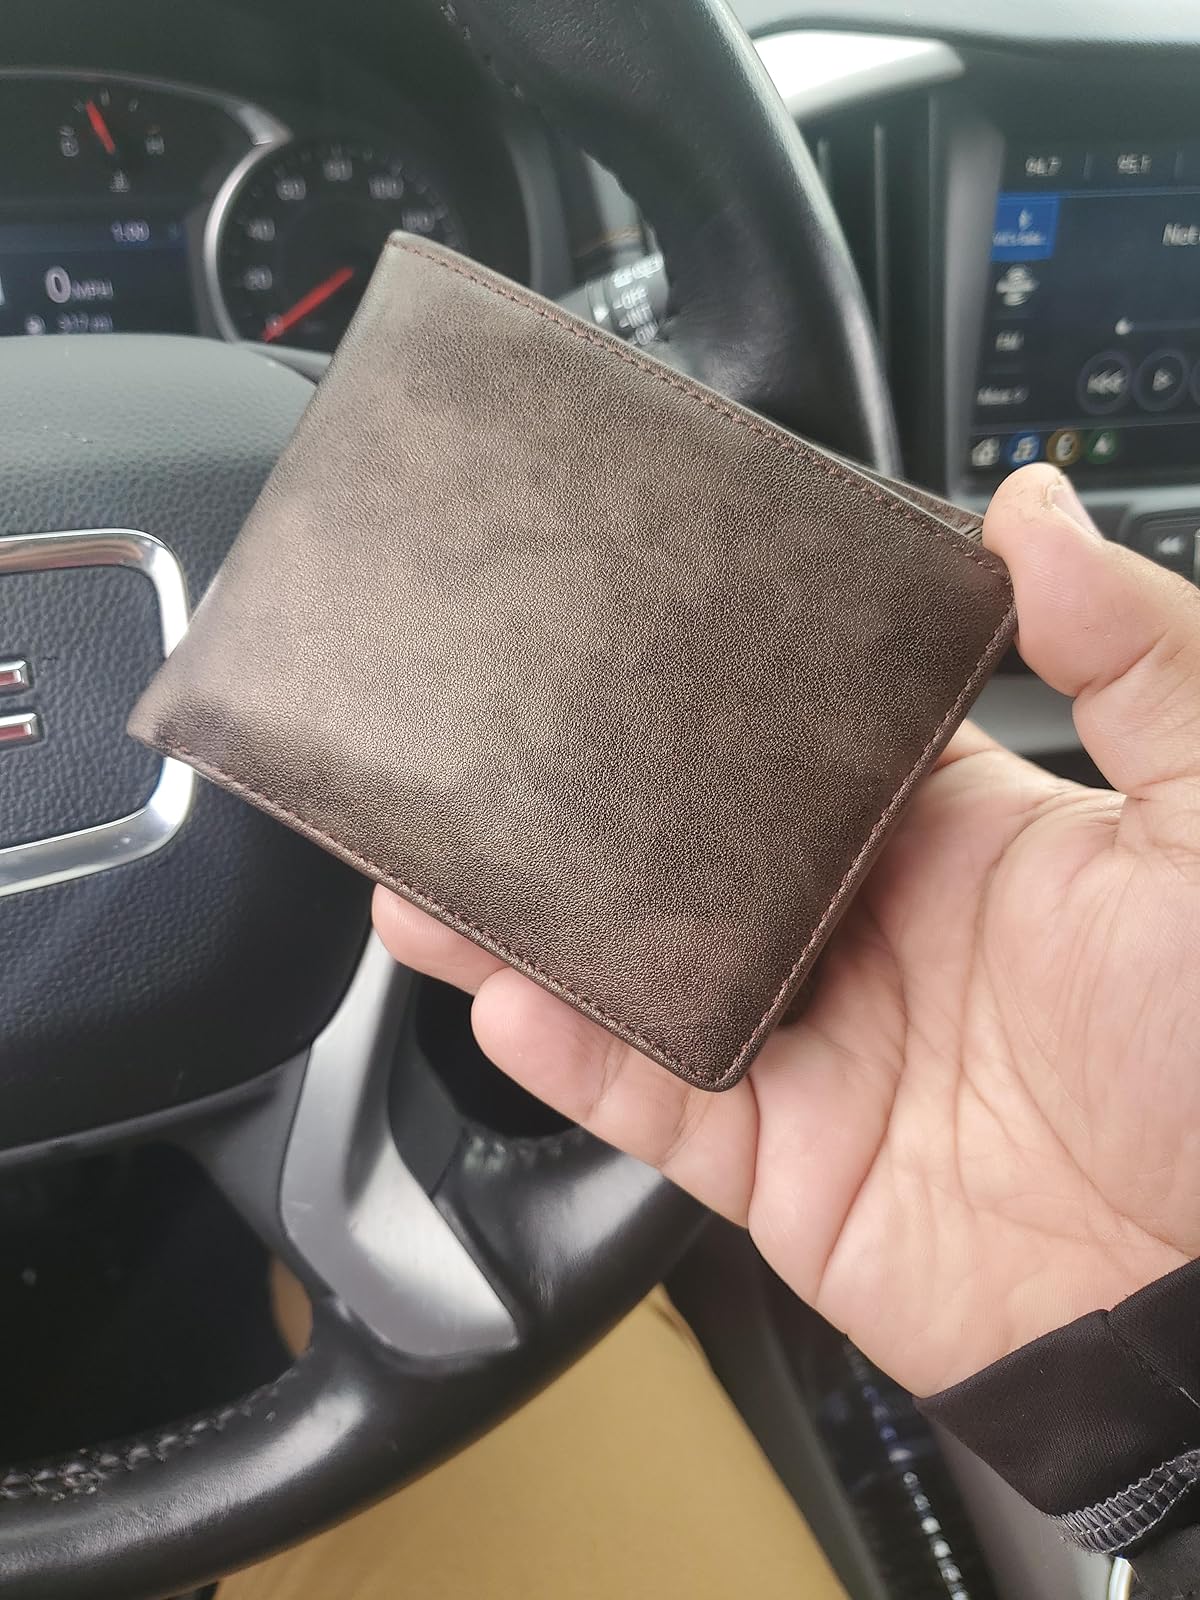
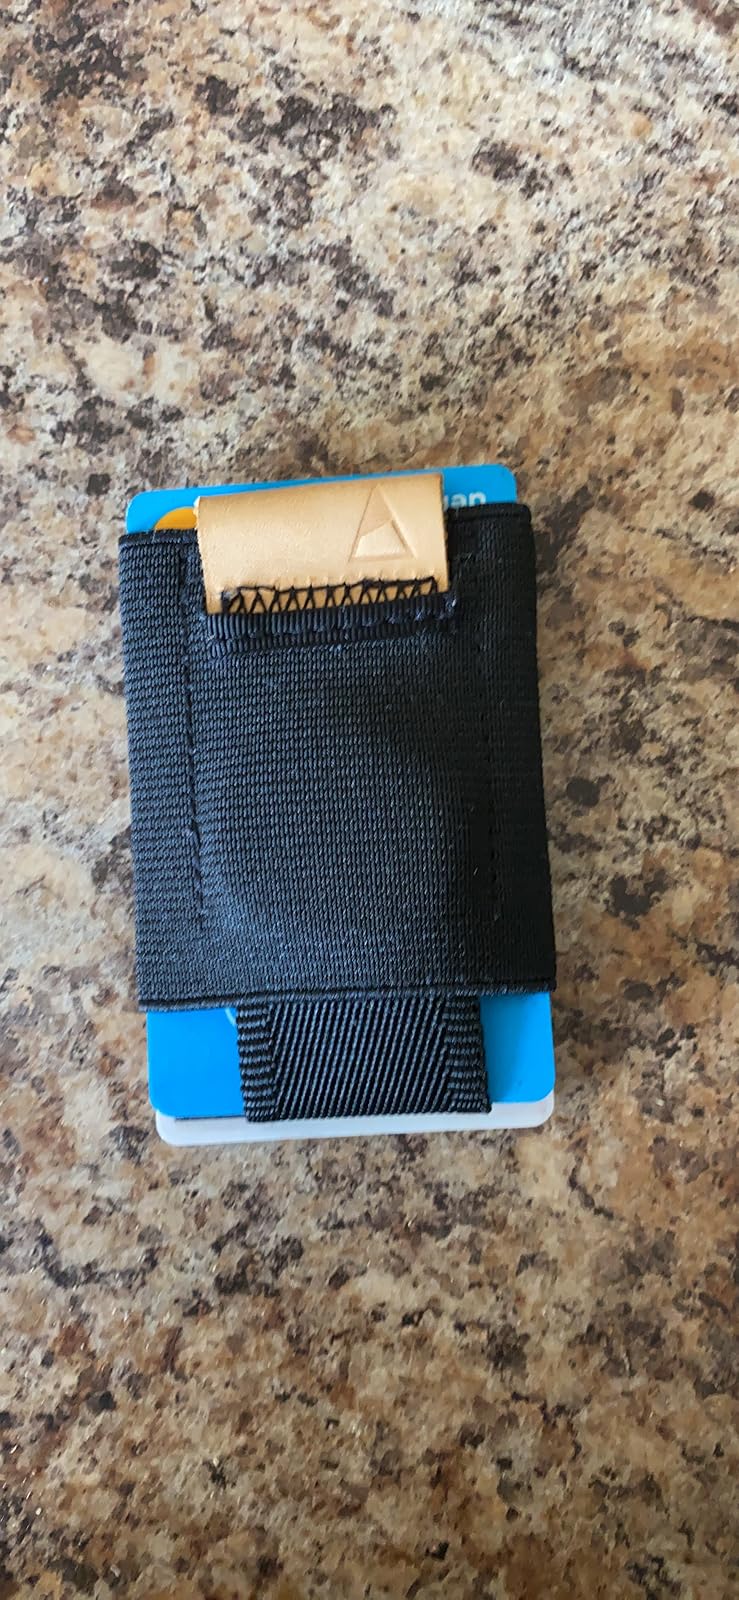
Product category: accessories_wallet
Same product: no